Grégory Gadebois

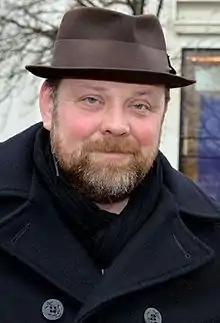
Grégory Gadebois in 2014

He studied at the CNSAD in the class of Catherine Hiegel and Dominique Valadié. He was a member of the Comédie-Française from 2006 to 2012.